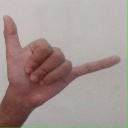
अक्षर: द